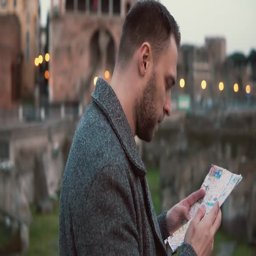
man looks at the map against the background of the ancient roman ruins in evening .